Hieronymus Cock

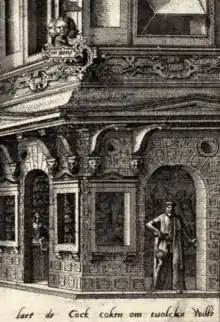
The Cock couple standing in the doorways of their workshop under the sign of "IIII vens" in a 1560 print

At his death in 1570 Cock left behind the most prominent print publishing establishment in Europe north of the Alps. His widow Volcxken continued the publishing house until her death in 1601. In 1572 she published a book by Dominicus Lampsonius called "Pictorum aliquot celebrium Germaniae inferioris effigies" (literal translation: "Effigies of some celebrated painters of Lower Germany"), a set of 23 engraved portraits of artists with short verses in Latin printed below them. Hieronymus Cock had been working on this publication at the time of his death. The quality of the 23 prints was outstanding as they had been made by some of the leading engravers of the time such as Johannes Wierix, Adriaen Collaert and Cornelis Cort.